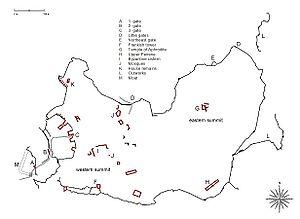
Carte des vestiges de l'Acrocorinthe, citadelle de Corinthe (version anglaise)
L'Acrocorinthe est la citadelle de l'antique Corinthe, devenue aujourd'hui la ville moderne de Corinthe. Le site, défendant l'isthme de Corinthe, fut occupé du VIᵉ siècle av. J.-C. au XIXᵉ siècle et possède de nombreux vestiges des différents occupants — Corinthiens, Romains, Byzantins, Francs, Vénitiens et Ottomans — qui s'y sont succédé.